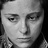
Emotion: sad